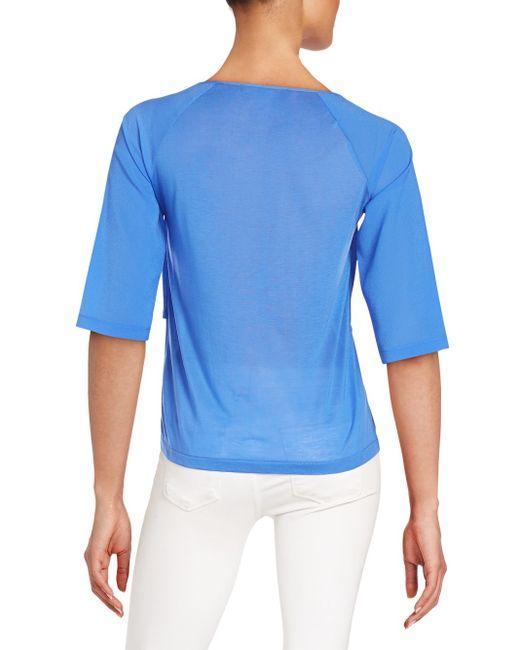
blaues Hemd mit Halbarmärmeln für Damen